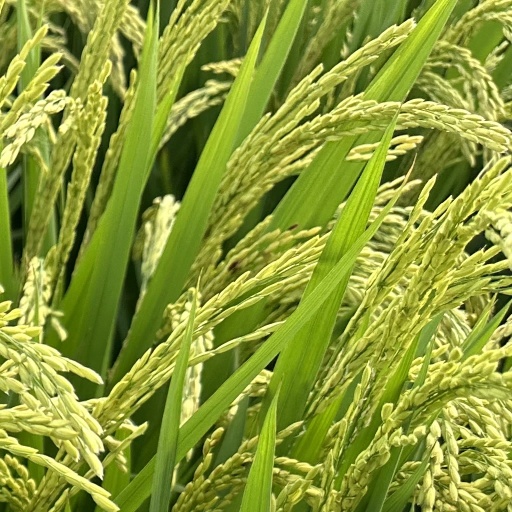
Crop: rice